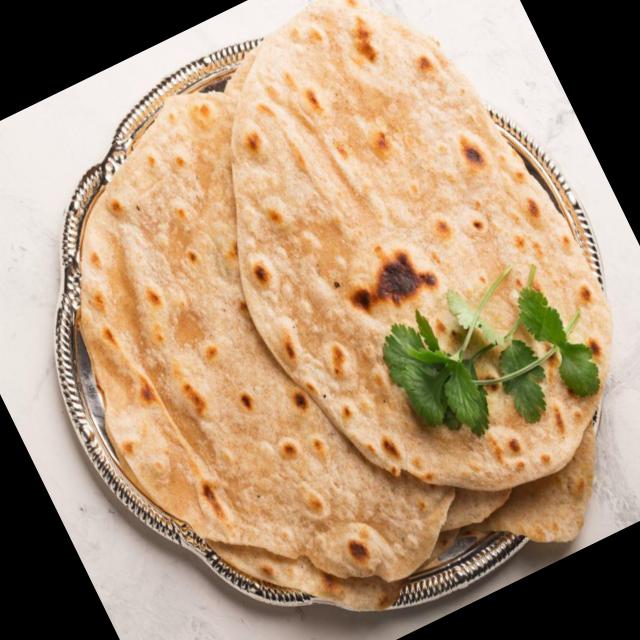
Dish: chapati